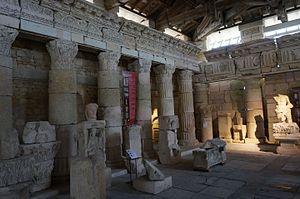
Visible au musée.